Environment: real
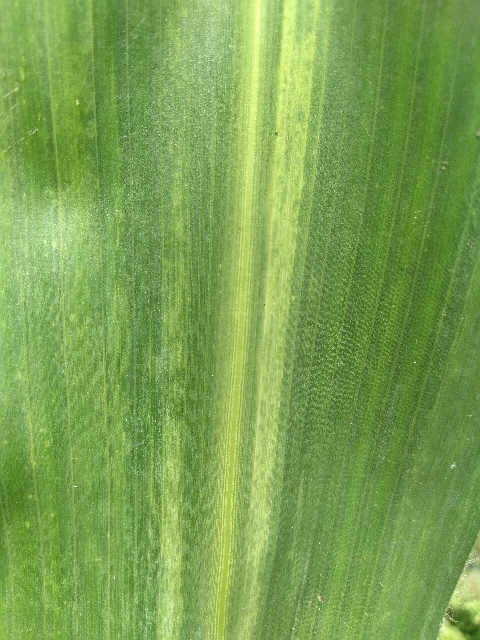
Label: lethal_necrosis